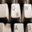
Label: keyboard